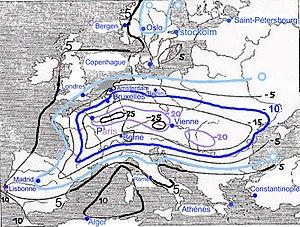
Isothermes des températures à 2 mètres du sol sous abri en Europe au matin de l'extrême de froid du 19 décembre 1879.
Le record est −36,7 °C en 1968 à Mouthe. Il a fait −13,9 °C à Paris parc Montsouris en janvier 1985.